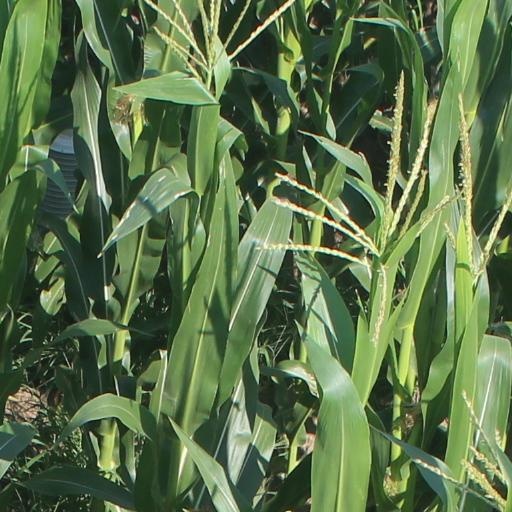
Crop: maize; corn